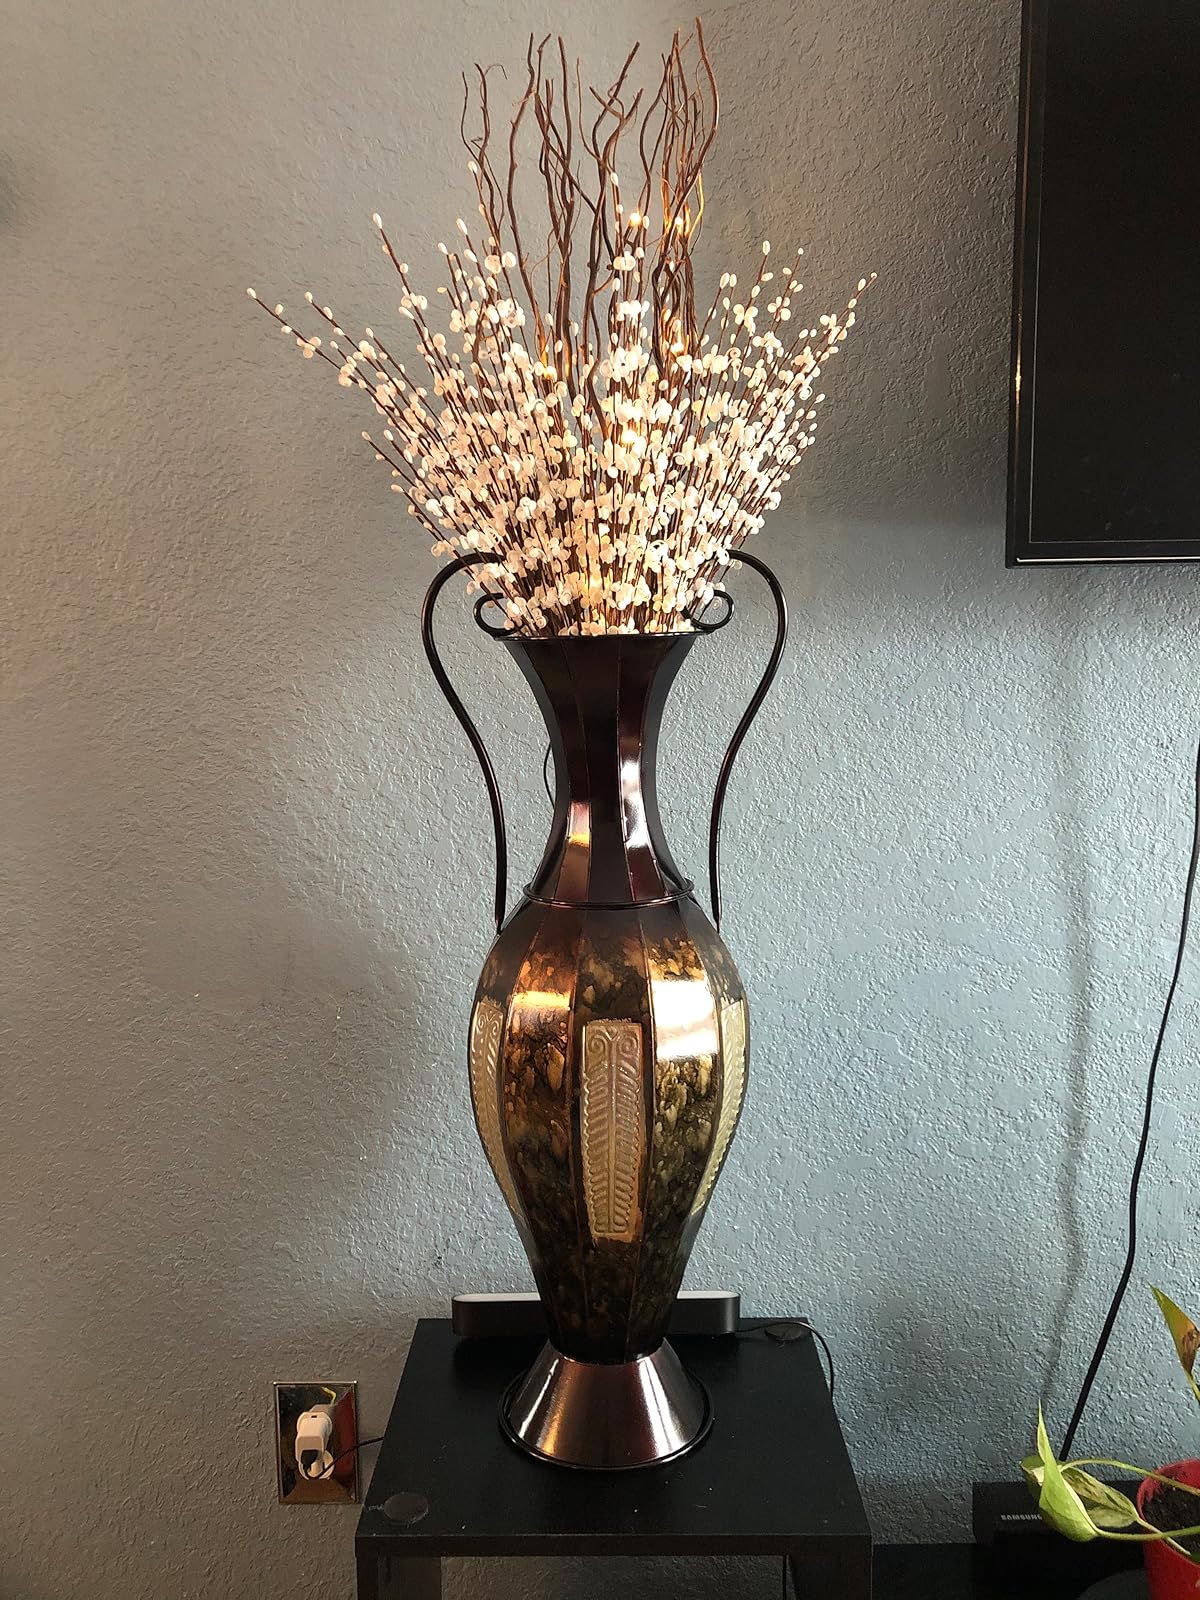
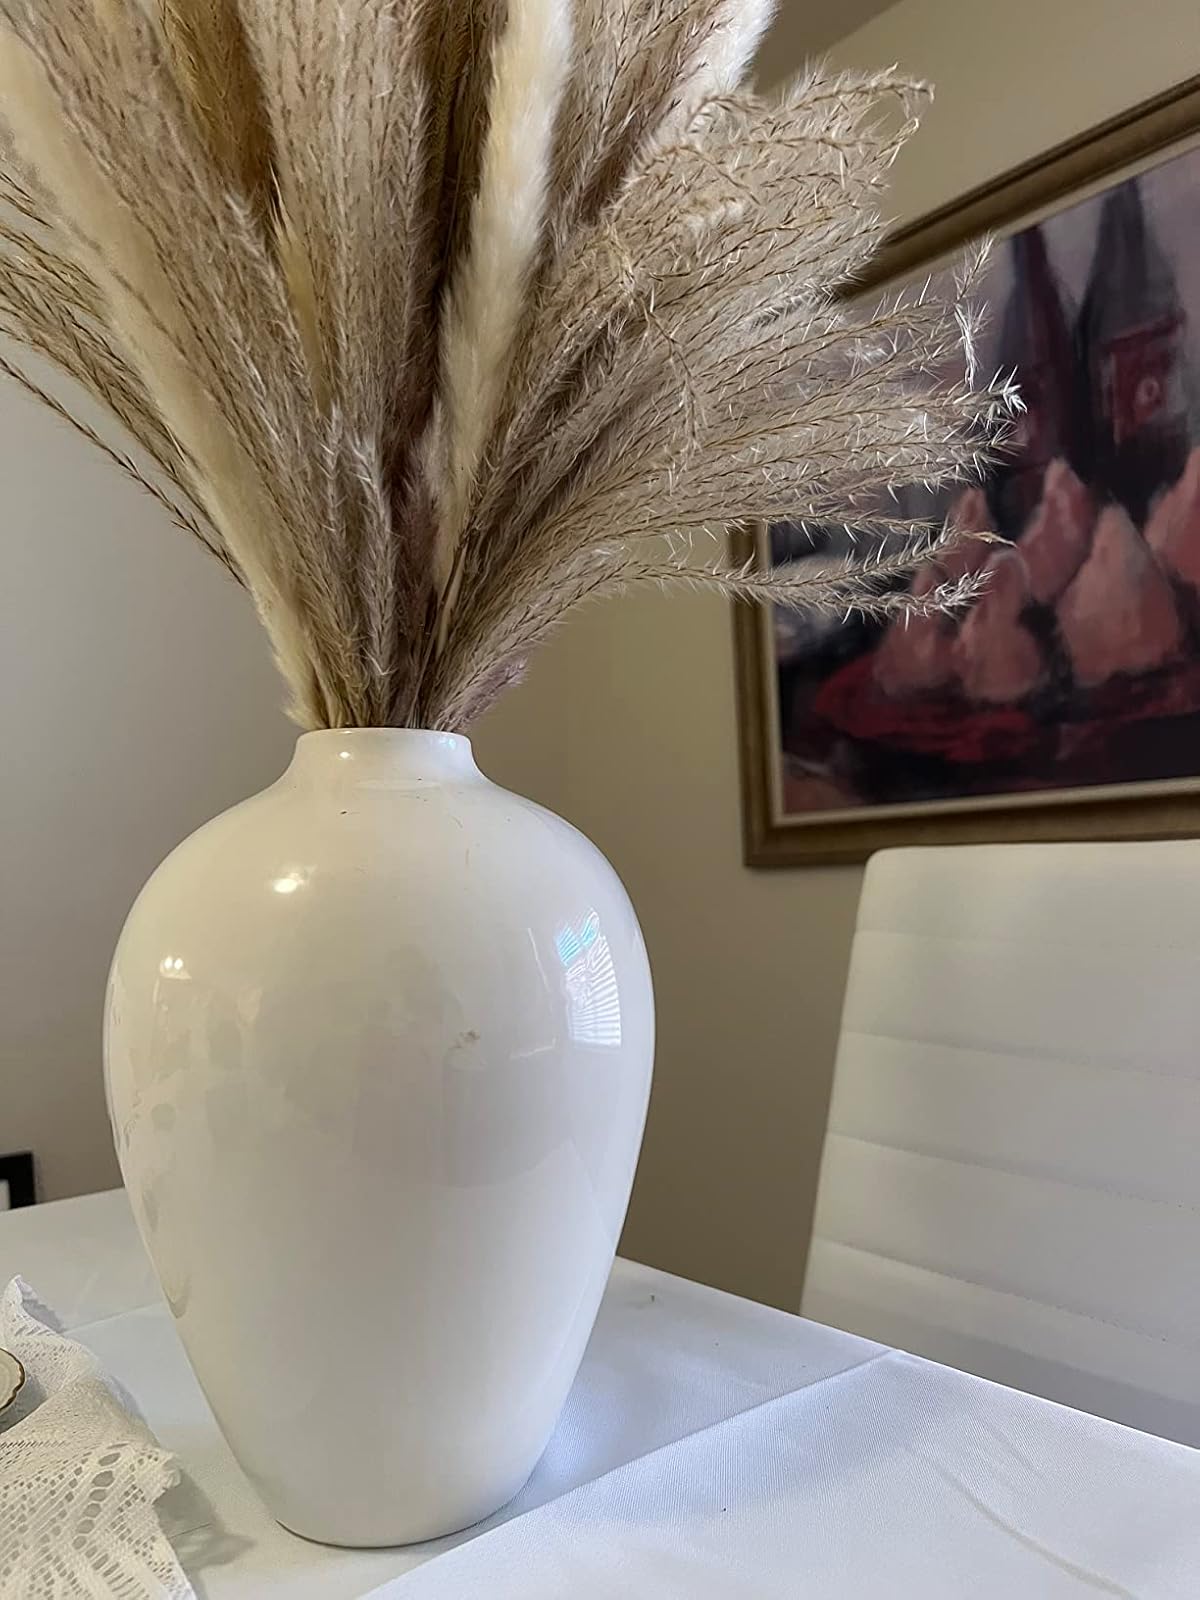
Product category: vase
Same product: no